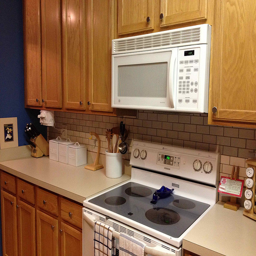
A kitchen with oak cabinets and white appliances
A flat top kitchen stove with a microwave over top.
A stove top oven sitting underneath a microwave oven.
A spotless kitchen has a stove, utensils, and a microwave.
A kitchen is shown with a stove and microwave.